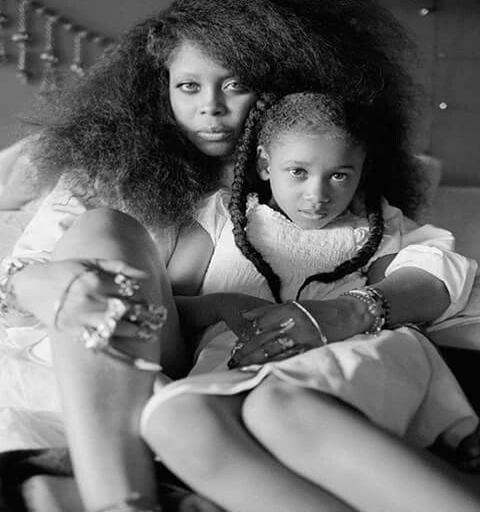
this image of neo soul artist with one of her beautiful daughters .